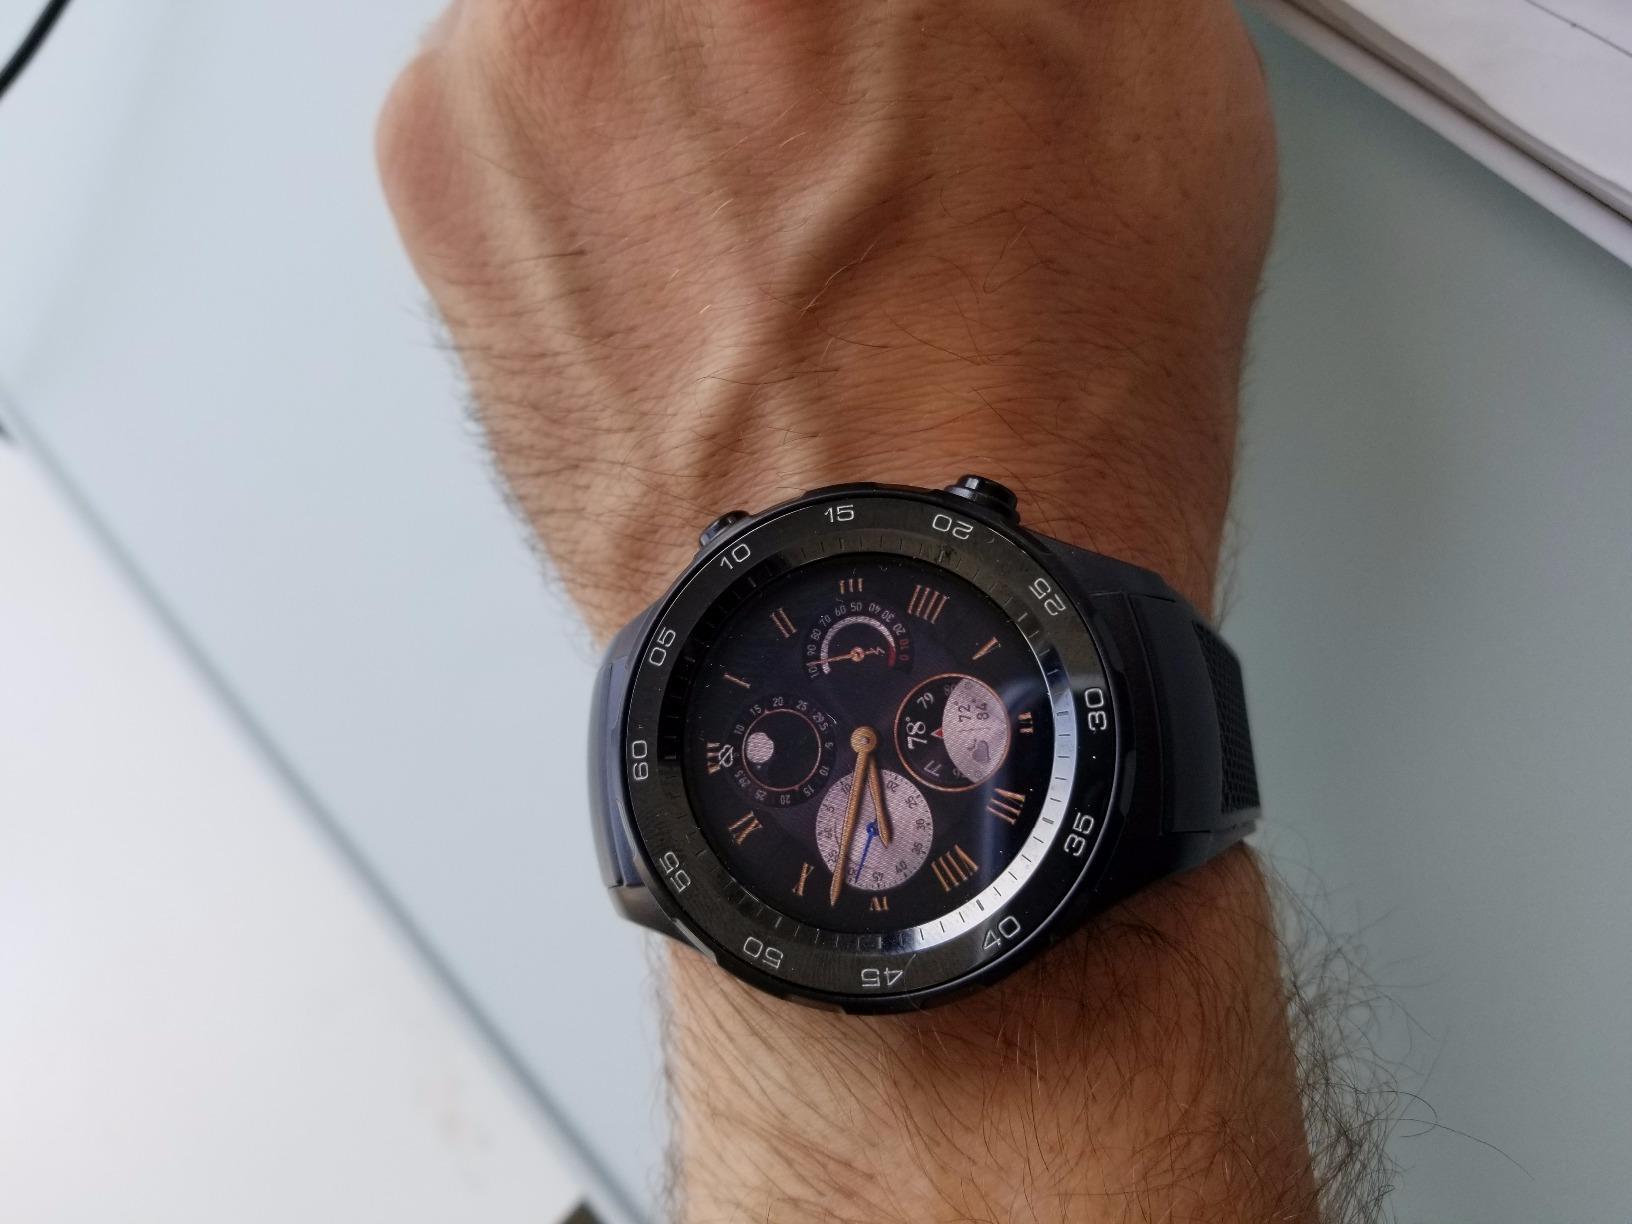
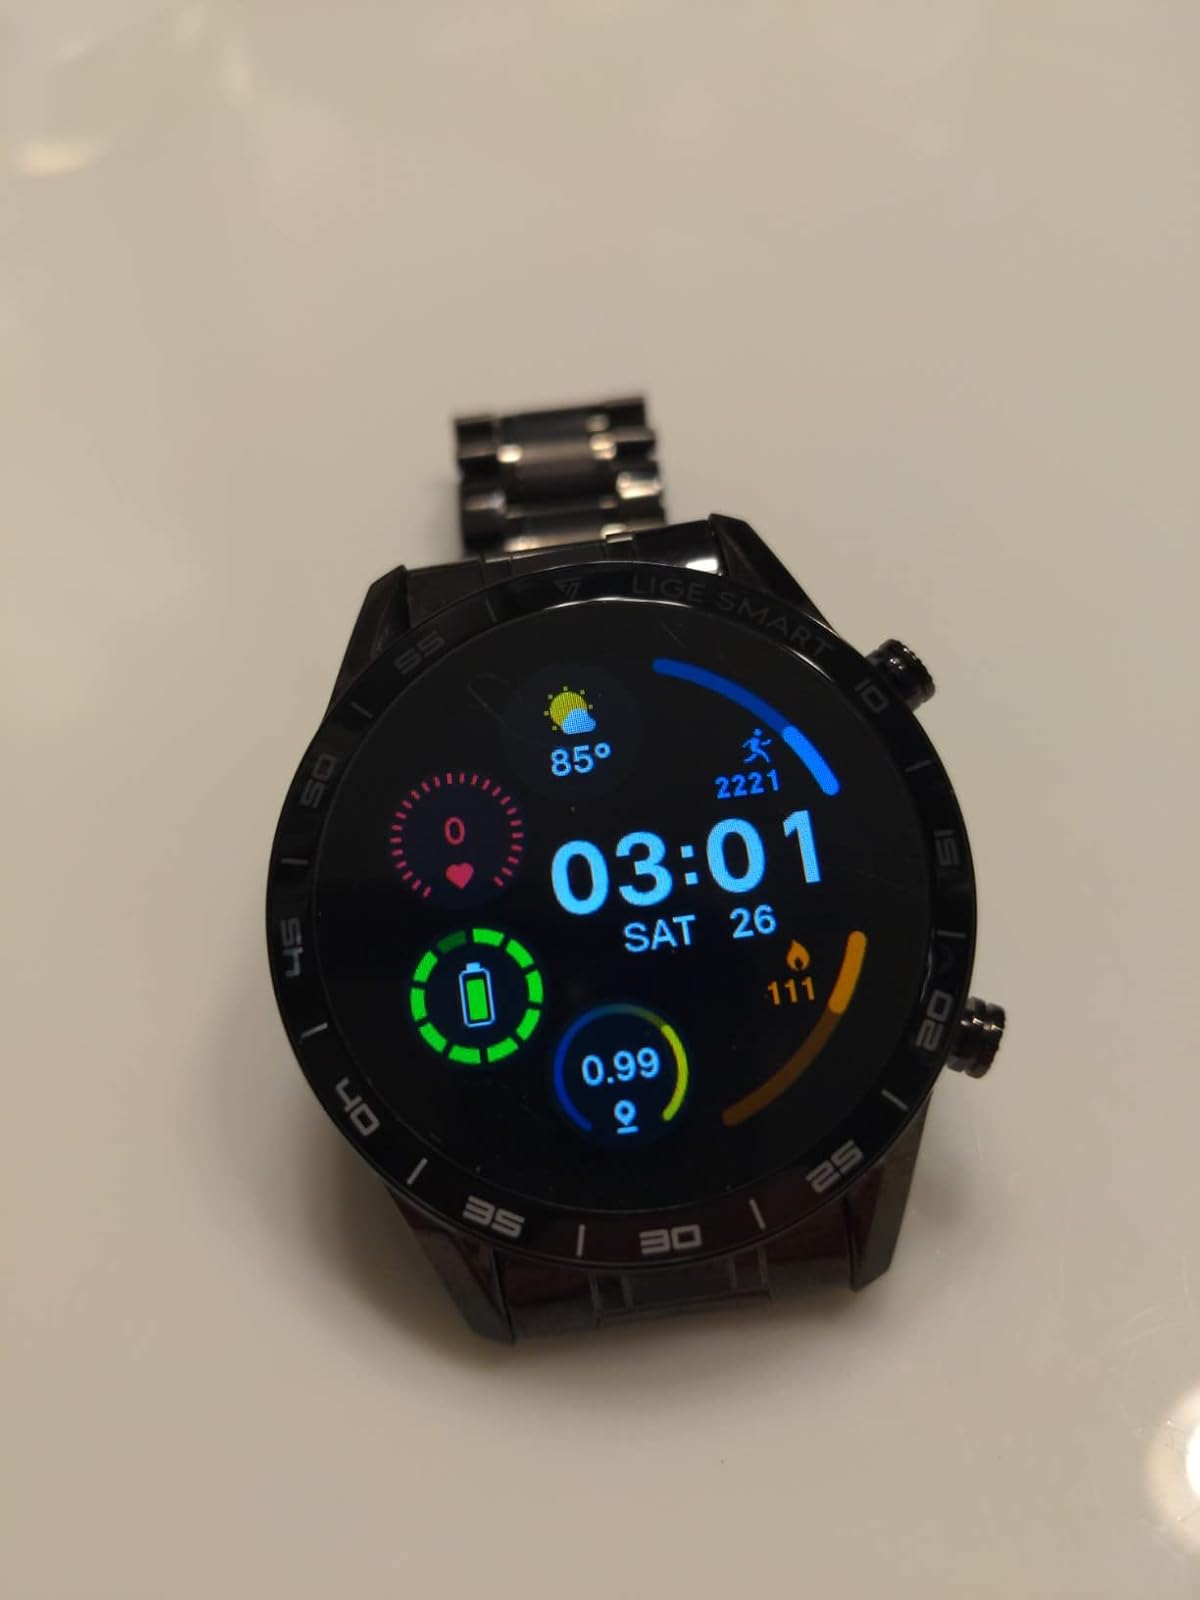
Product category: smartwatch
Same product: no